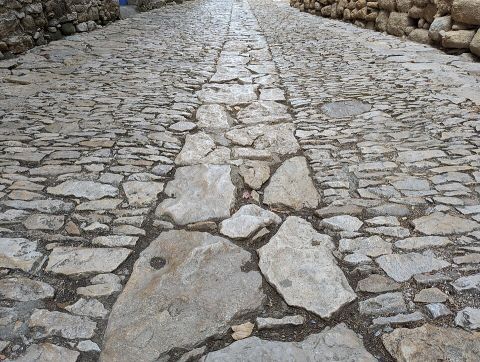
Road surface condition: dry